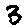
Label: 3